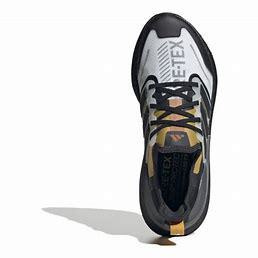
Brand: Adidas
Model: Ultraboost Light Lauf